Western Canada Cup

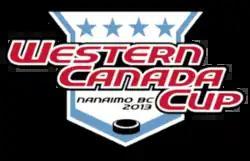
Official logo for 2013 WCC

The Western Canada Cup (WCC); was the Junior 'A' ice hockey championship for western Canada from 2013 to 2017. The annual five-team event consisted of the host team and the champions from the four western leagues (Alberta Junior Hockey League, British Columbia Hockey League, Manitoba Junior Hockey League, and Saskatchewan Junior Hockey League), and was used to determine the two Western seeds for the national championship, known at that time as the RBC Cup.